Baglan taluka

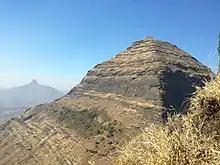
Salher fort

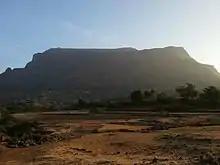
Mulher fort

Baglan Taluka is located in the mountains of the Western Ghats. Its principal river is the Mausam River (Mosam River) which is dammed at Haranbari Dam creating a large reservoir.